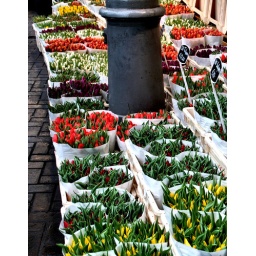
post in the flower market